Kahler Asten

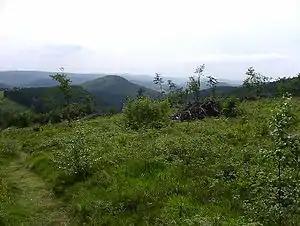
View from the Kahle Asten

Part of the Rhine-Weser watershed runs over the "Kahler Asten", and the Lenne also has its source near the summit. The enclosed spring, which only wells up from time to time, is located at a height of 820 m and is thus the highest river source in northwest Germany. The Lenne flows west into the Ruhr and on into the Rhine. Another stream, the Odeborn, emerges on the southeast slope of the mountain, whilst the Sonneborn rises on the northeast side and flows southeast. These two streams reach the Weser via the Eder and Fulda rivers.